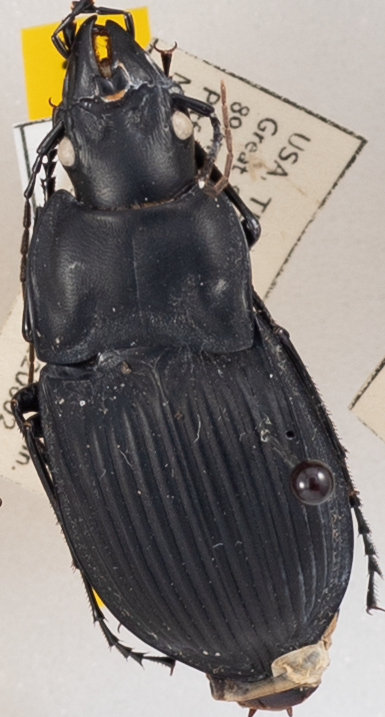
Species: Dicaelus dilatatus
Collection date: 2022-08-02
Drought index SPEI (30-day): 1.69
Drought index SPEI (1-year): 1.16
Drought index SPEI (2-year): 1.642